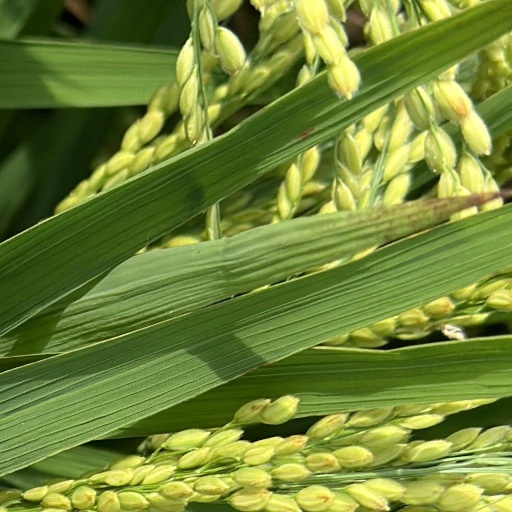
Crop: rice